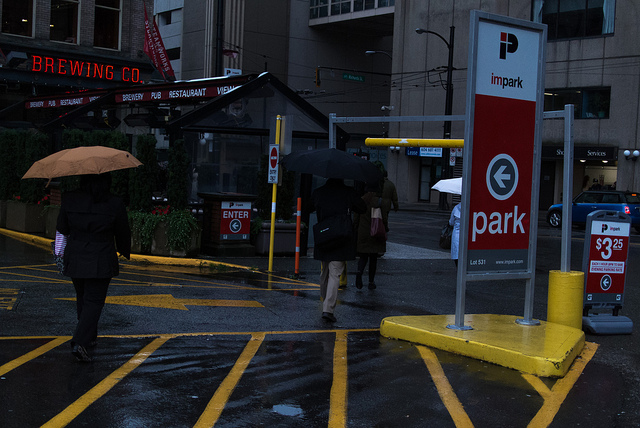
user: Given an image and a question. Answer the question in a short answer. Question: What do the yellow lines on the ground signify? Short Answer:
assistant: no park